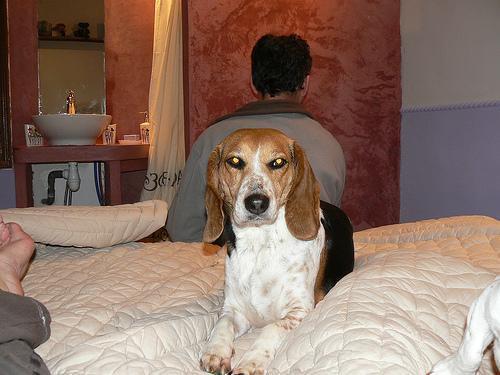
beagle